Waldeck Pumped Storage Station

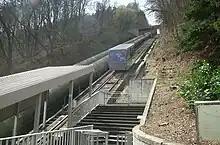
Peterskopfbahn

A funicular called "Peterskopfbahn" runs in parallel to the penstocks between the upper reservoir and power house of Waldeck I. The funicular is publicly accessible between Easter and October.